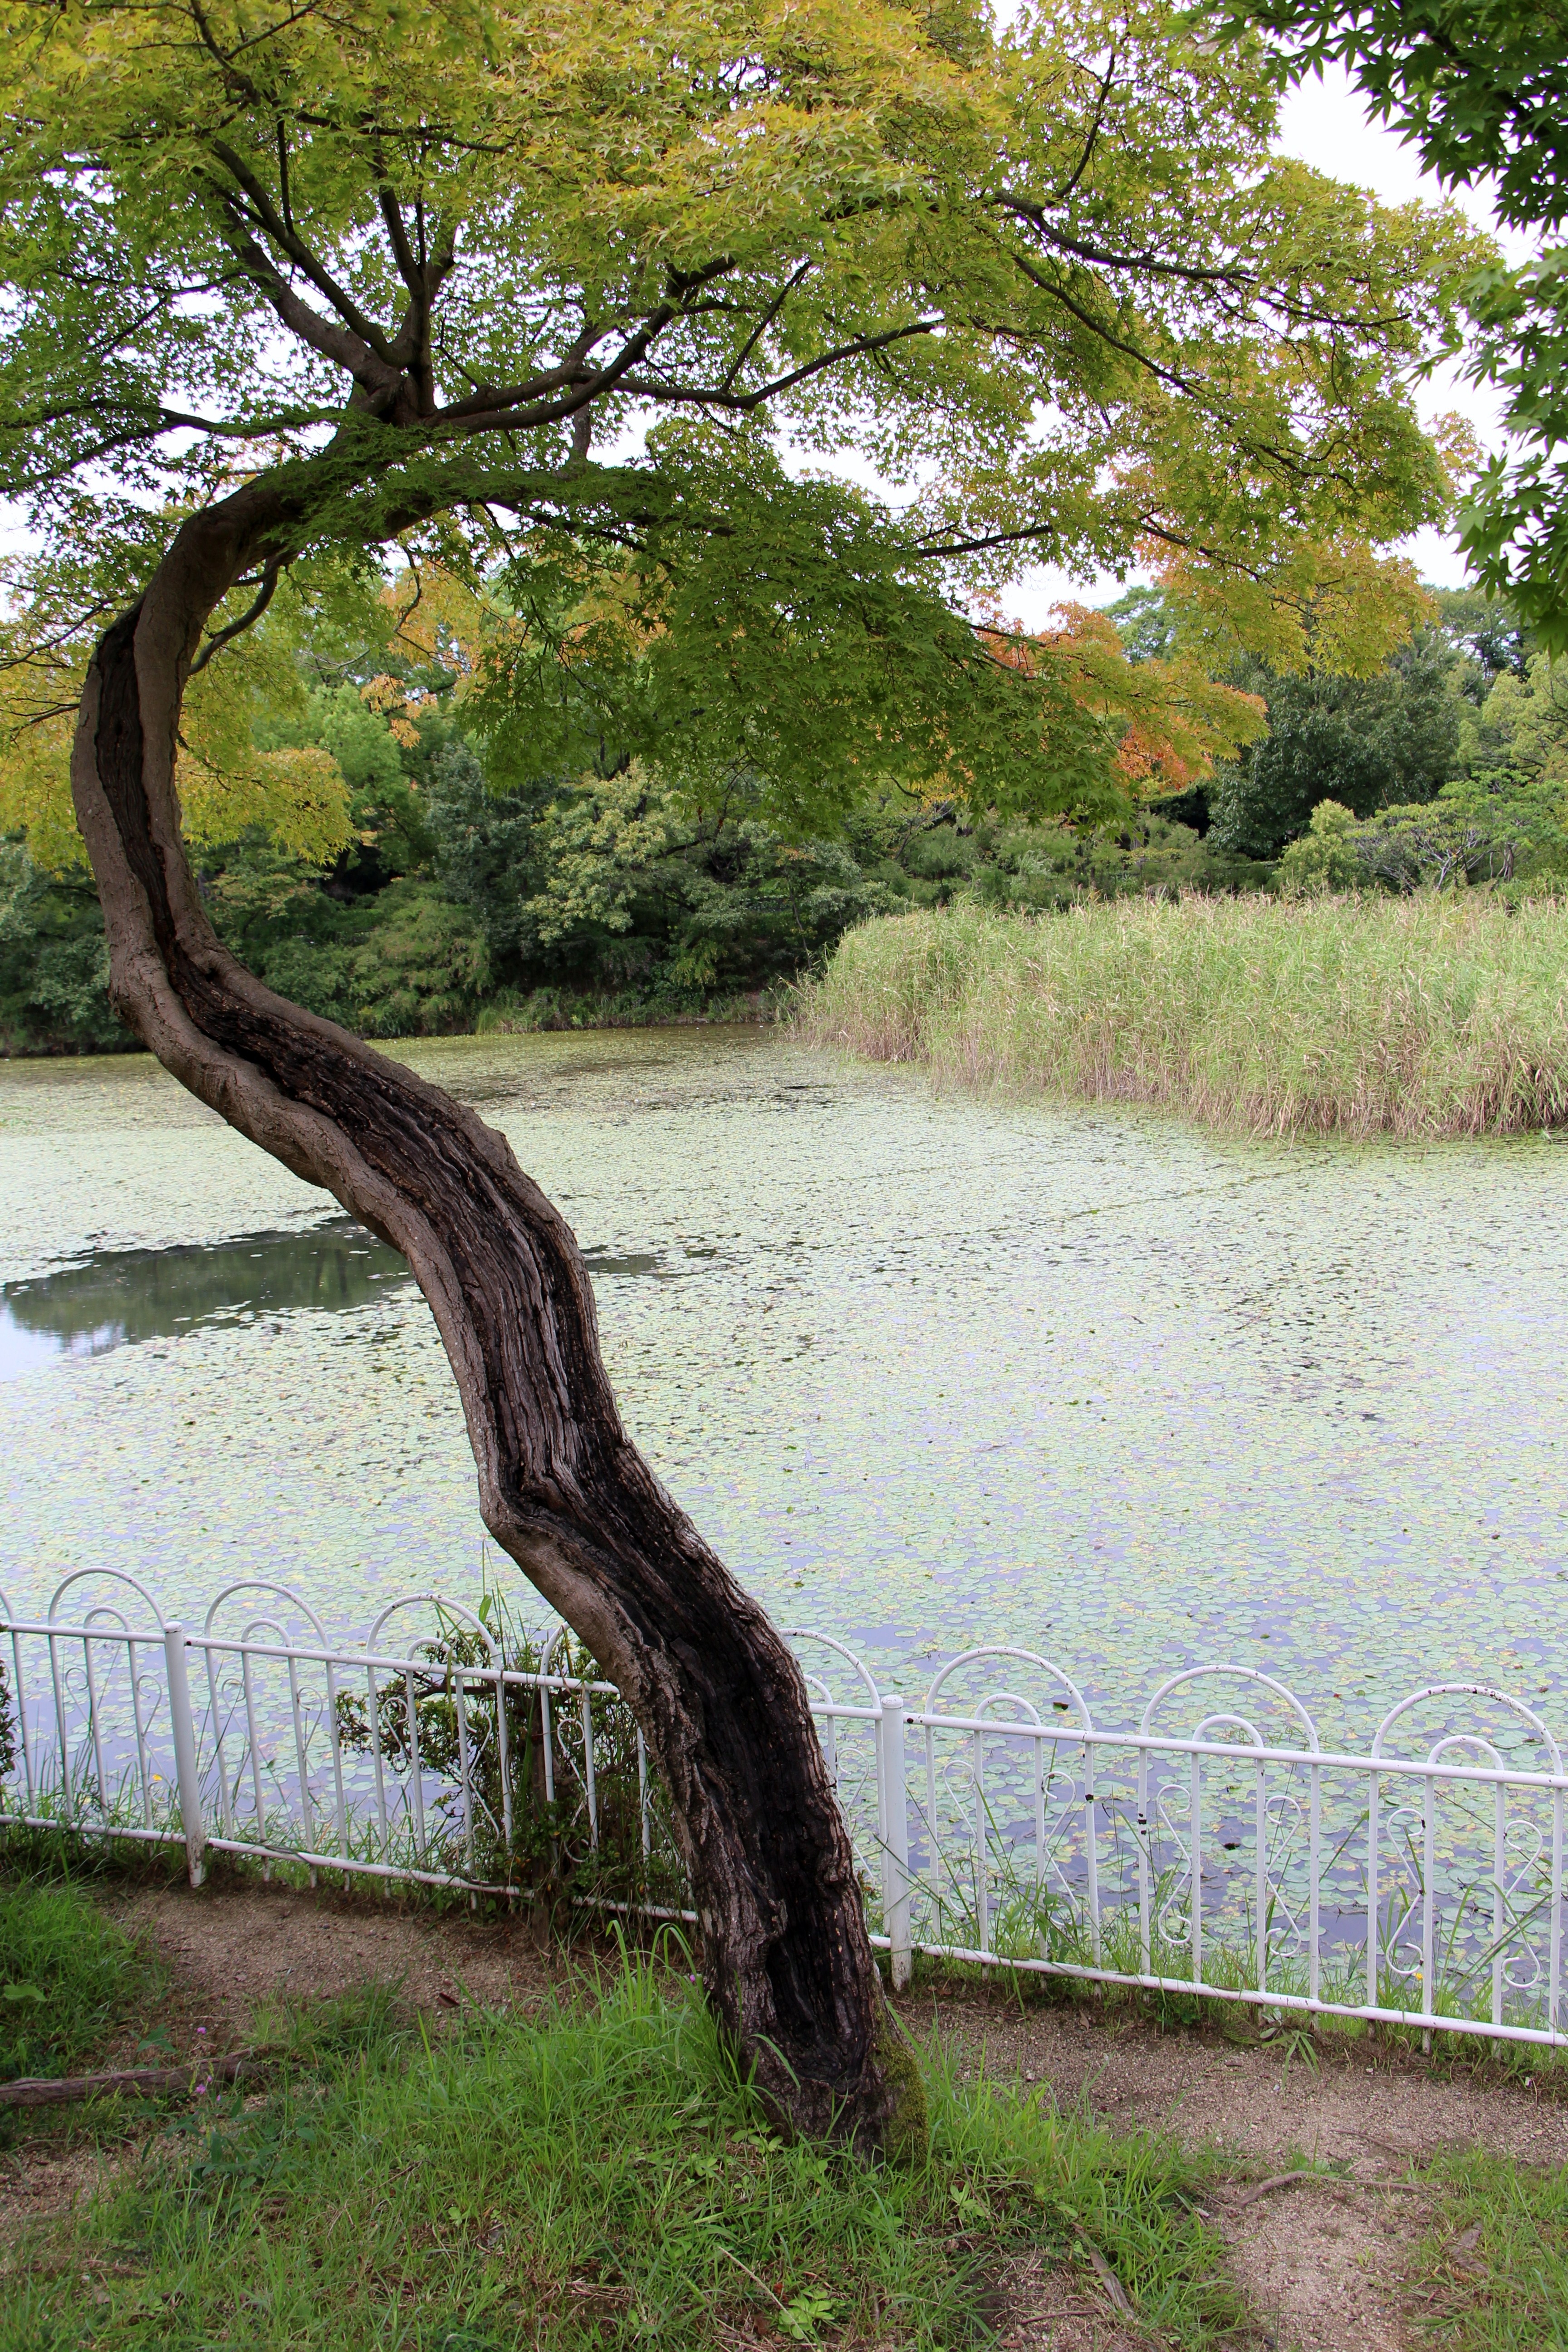
tree, nature, branch, plant, leaf, flower, trunk, autumn, botany, garden, flora, life, leaves, twigs, woods, shrub, rio, woodland, tree bark, fall colors, flowering plant, woody plant, land plant